Sky position (RA, Dec in degrees): 199.599, -0.09689
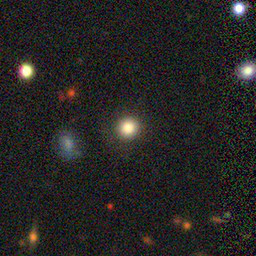
Galaxy morphology: Round Smooth Galaxies